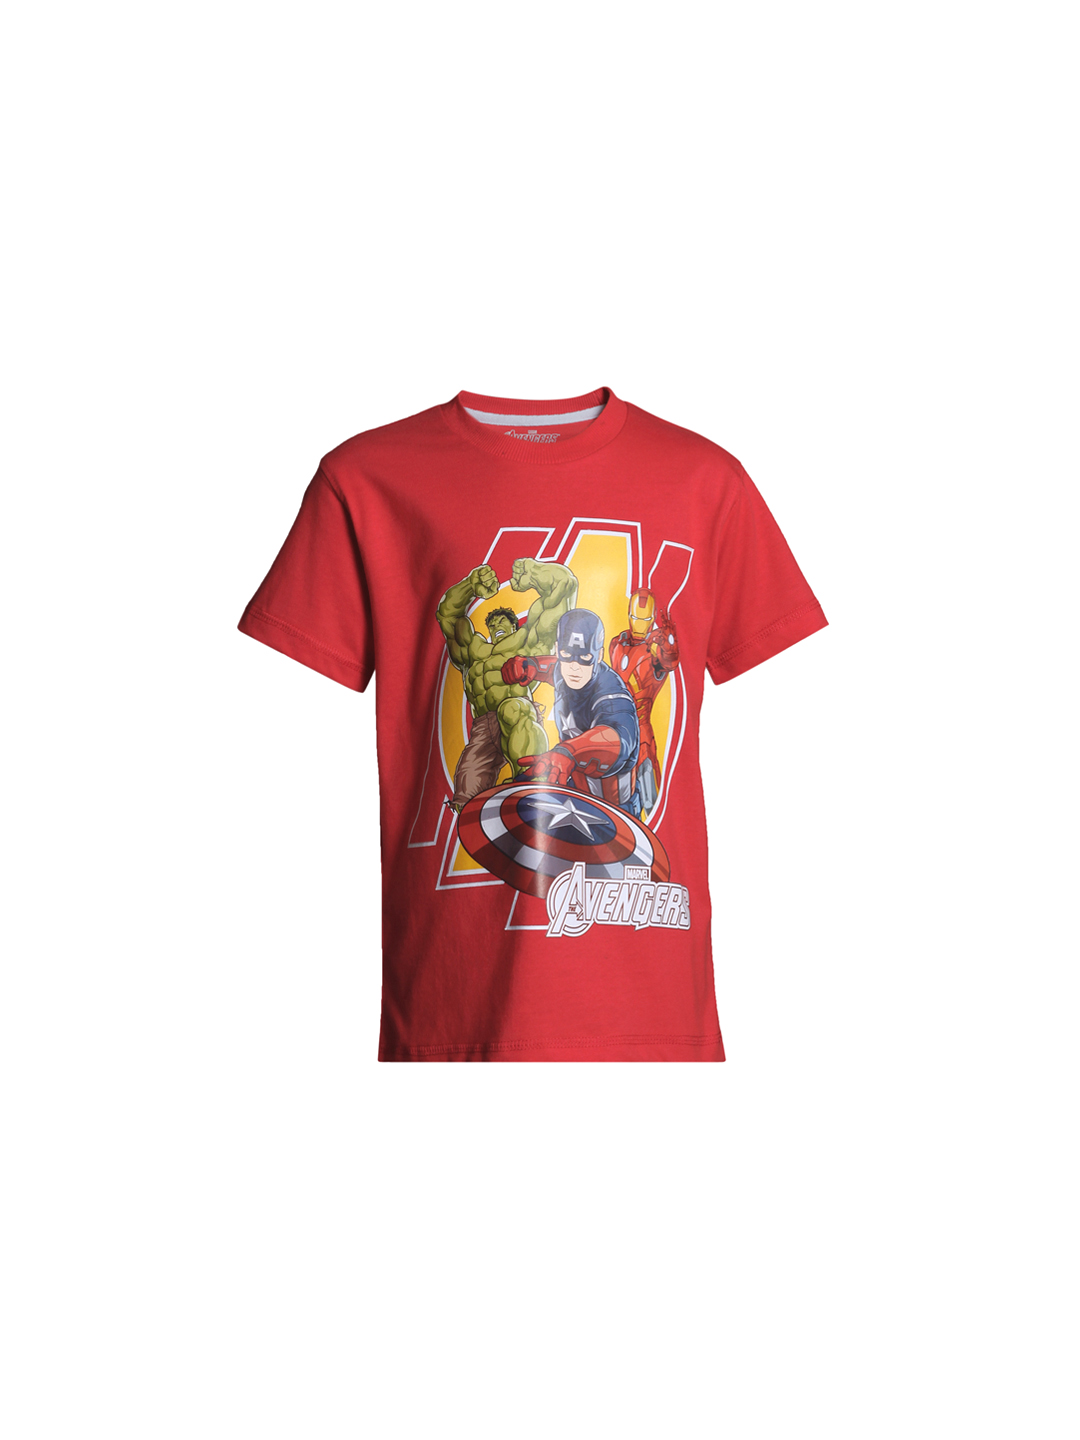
Avengers Boys Red Printed T-shirt
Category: Apparel / Topwear / Tshirts
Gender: Boys
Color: Red
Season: Summer 2012
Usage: Casual